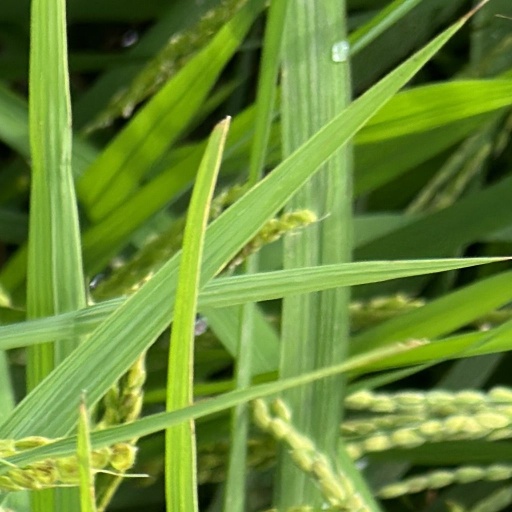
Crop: rice